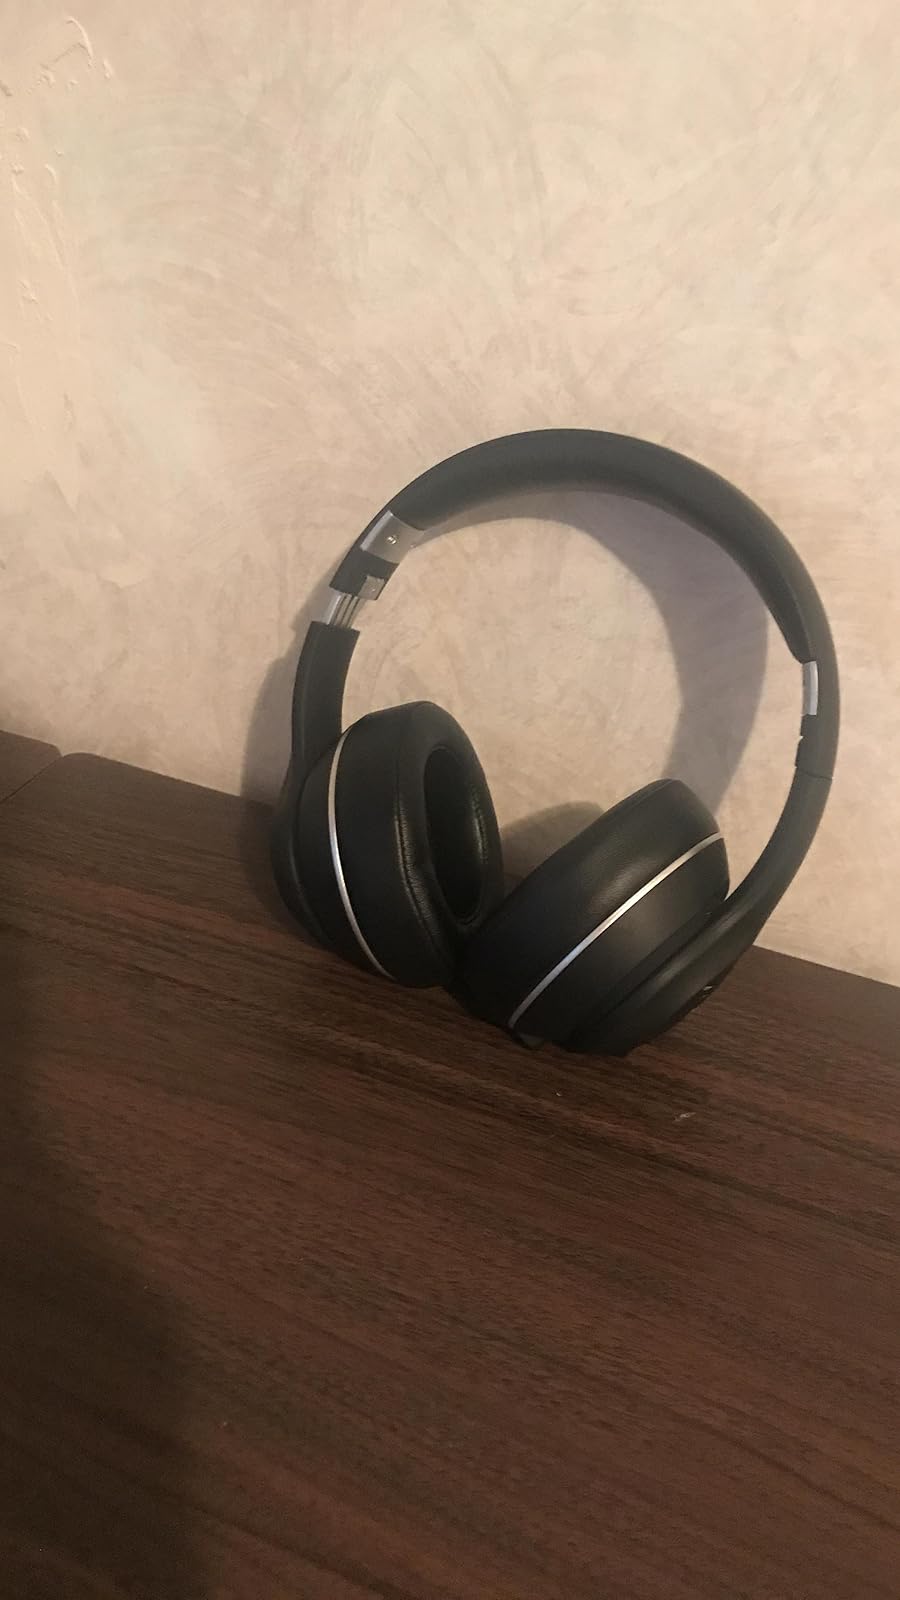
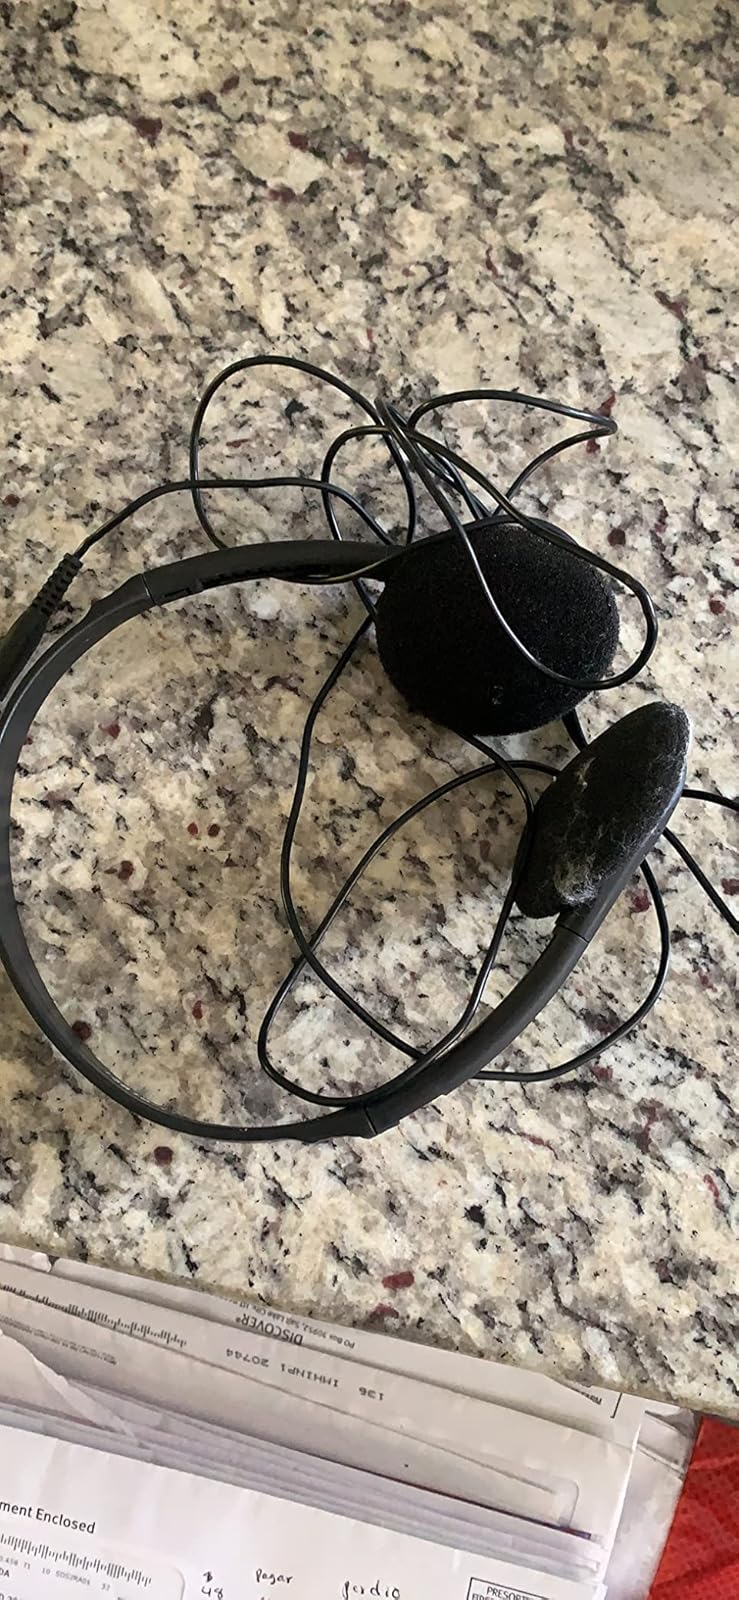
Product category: headphones
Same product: no